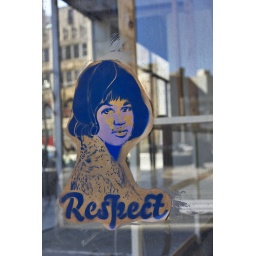
A-r-e-t-h-a. Artwork on the window of an abandoned building in downtown Detroit.